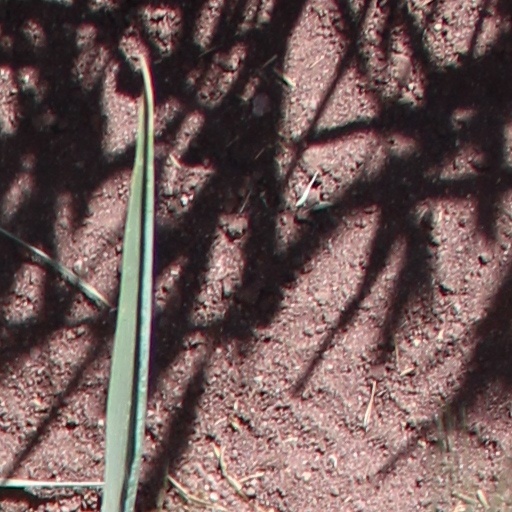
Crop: wheat